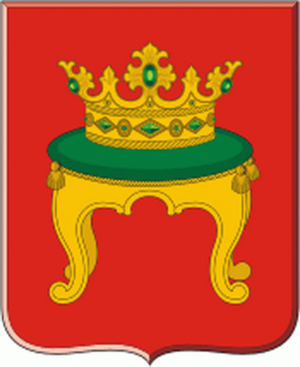
Ci-après la liste des villes de Russie dont la population était supérieure à 100 000 habitants au recensement de 2010. La capitale administrative des différents sujets fédéraux est indiquée en gras.
Tver est une ville de Russie et la capitale administrative de l'oblast de Tver. Sa population s'élève à 416 442 habitants en 2016.